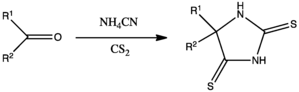
La réaction de Bucherer-Bergs est une réaction en chimique organique entre un composé carbonylé ou une cyanohydrine, le carbonate d'ammonium et le cyanure de potassium formant une hydantoïne :